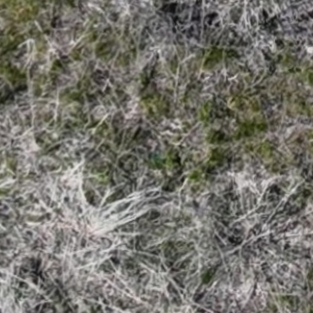
Month: may
Dye color: blue
Dye concentration: low